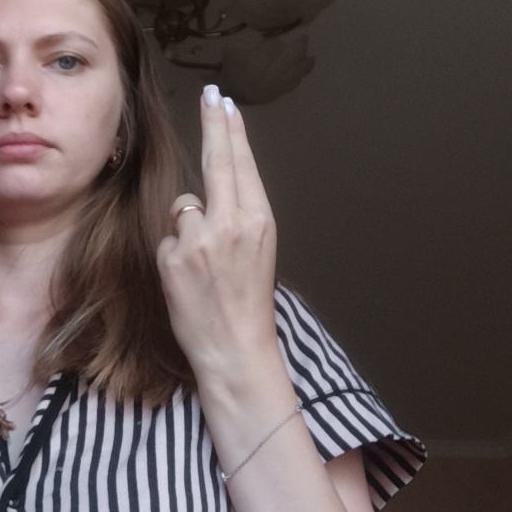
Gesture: two_up_inverted